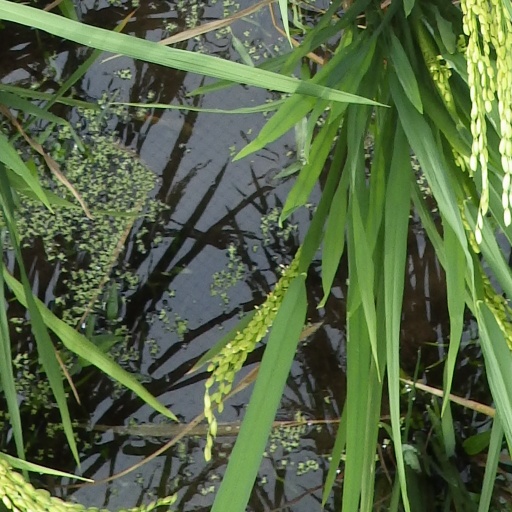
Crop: rice